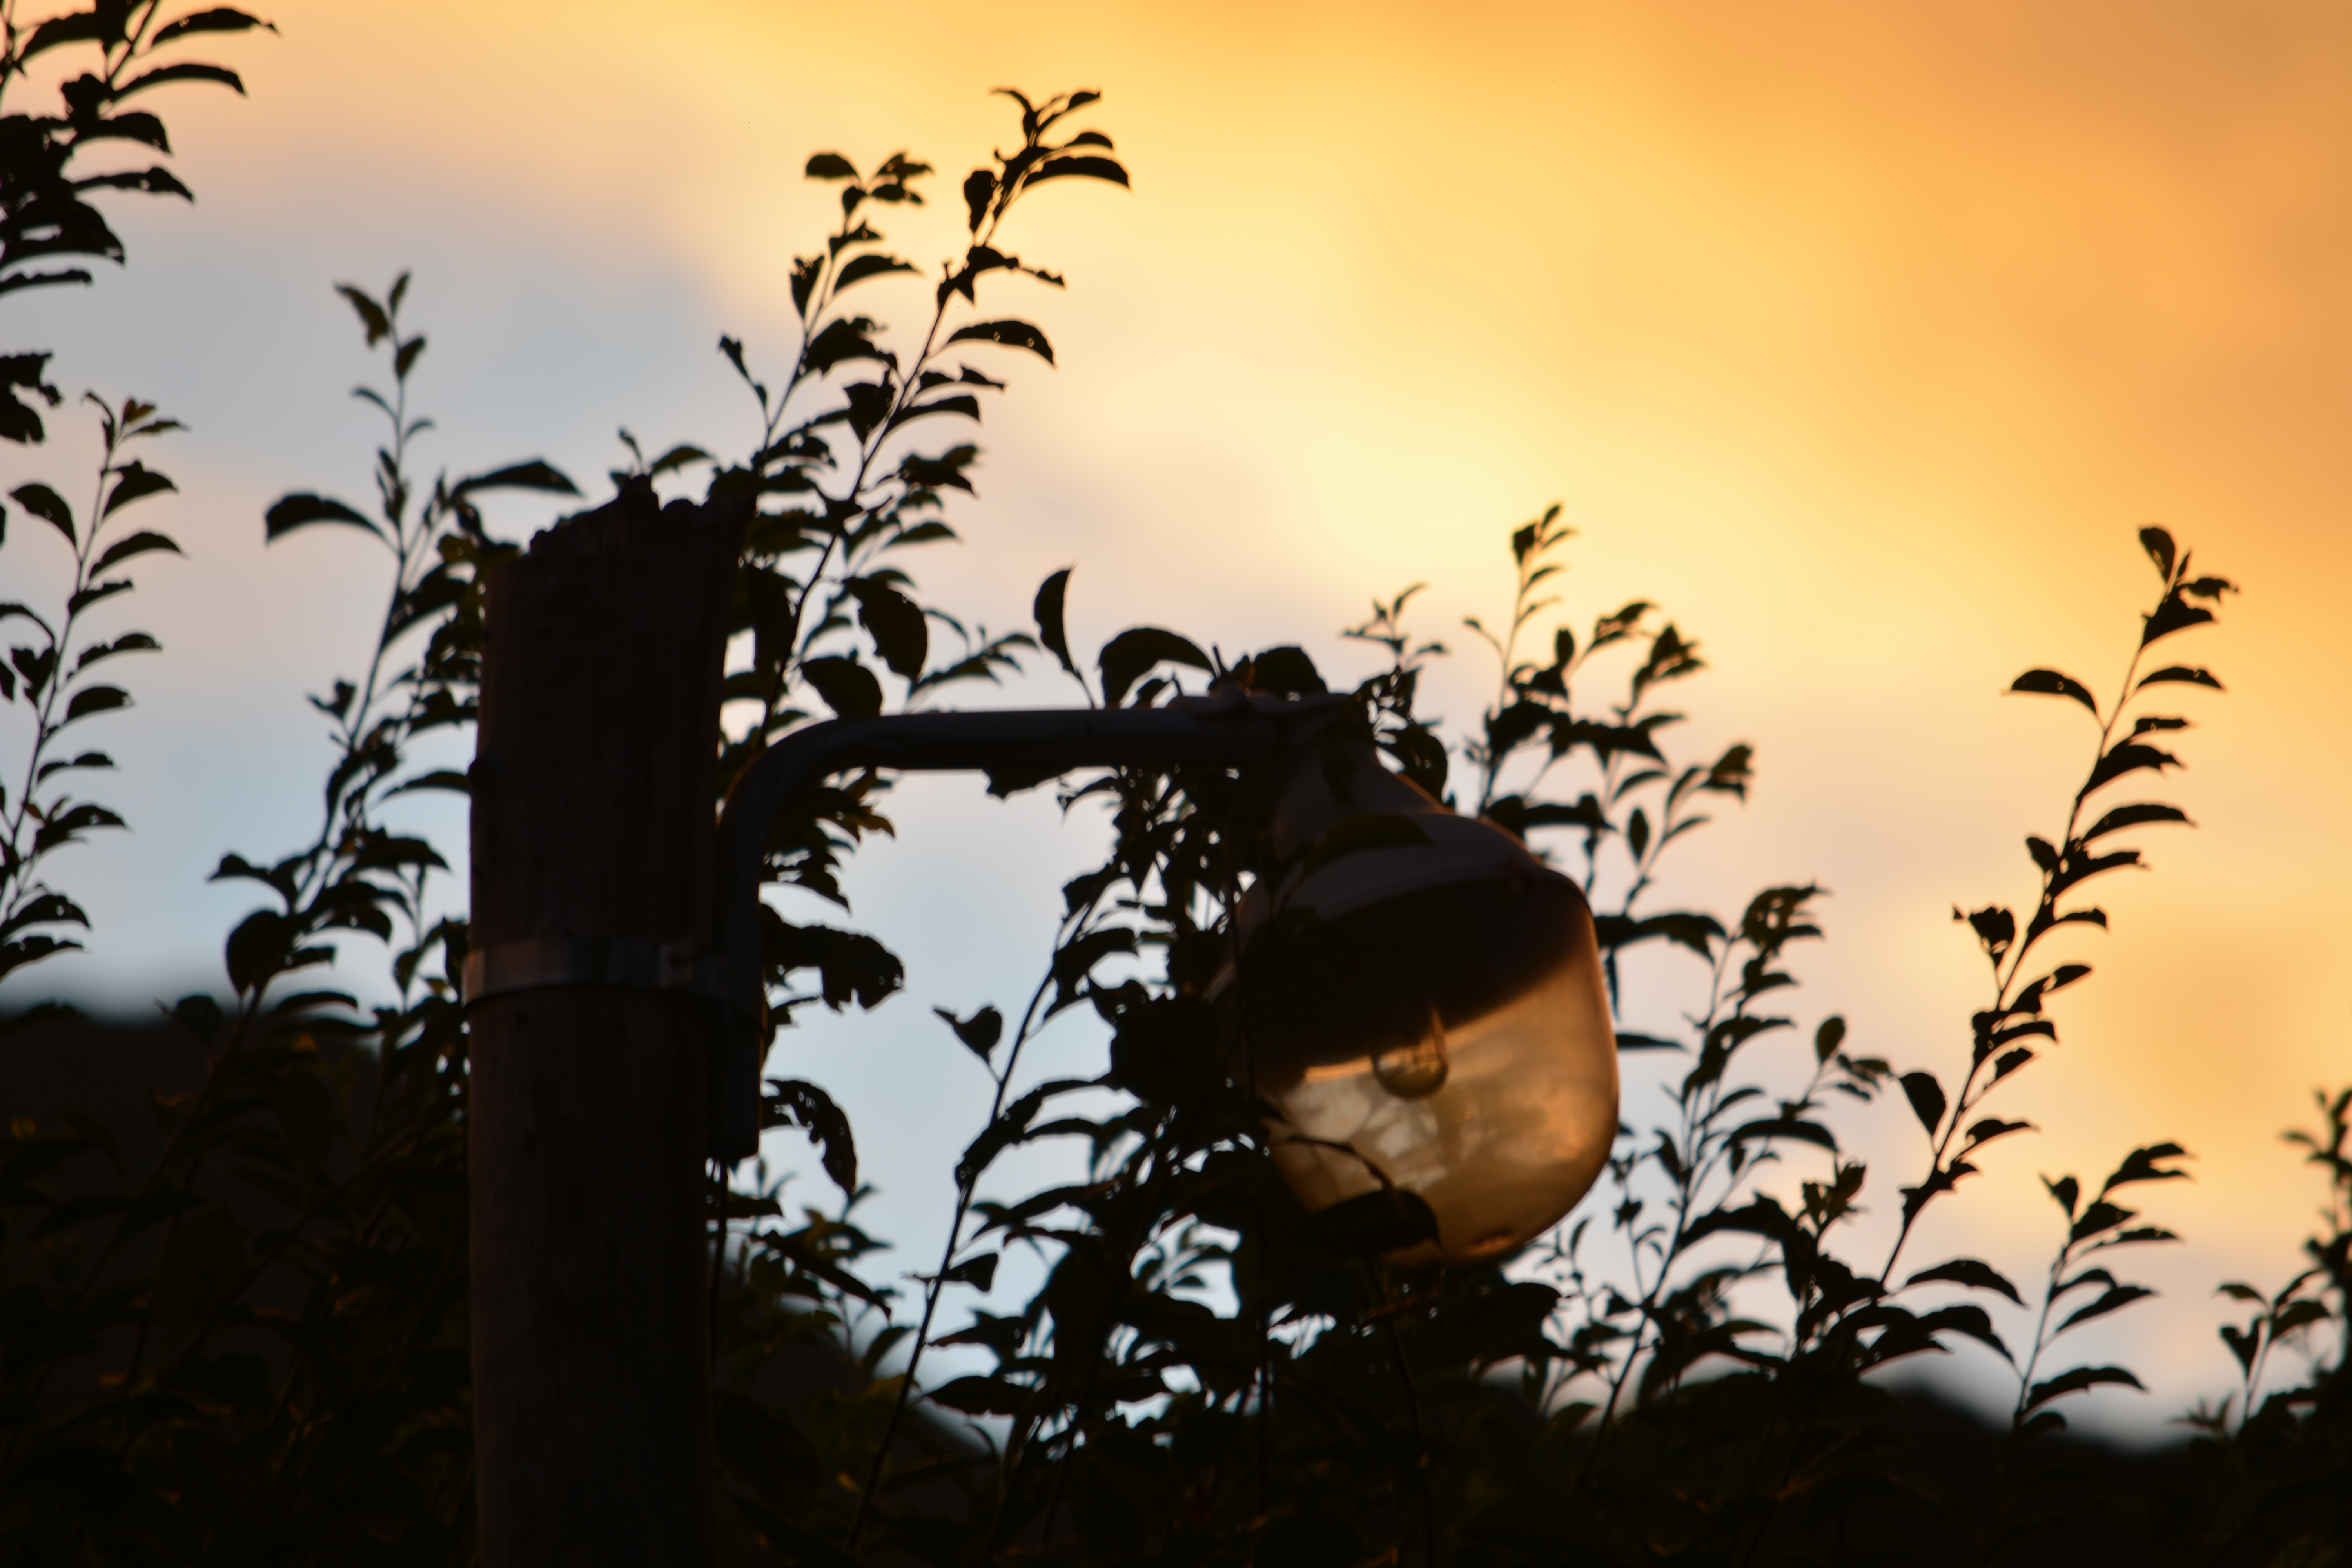
sunset, sky, branch, leaf, tree, silhouette, sunlight, twig, sunrise, evening, computer wallpaper, plant